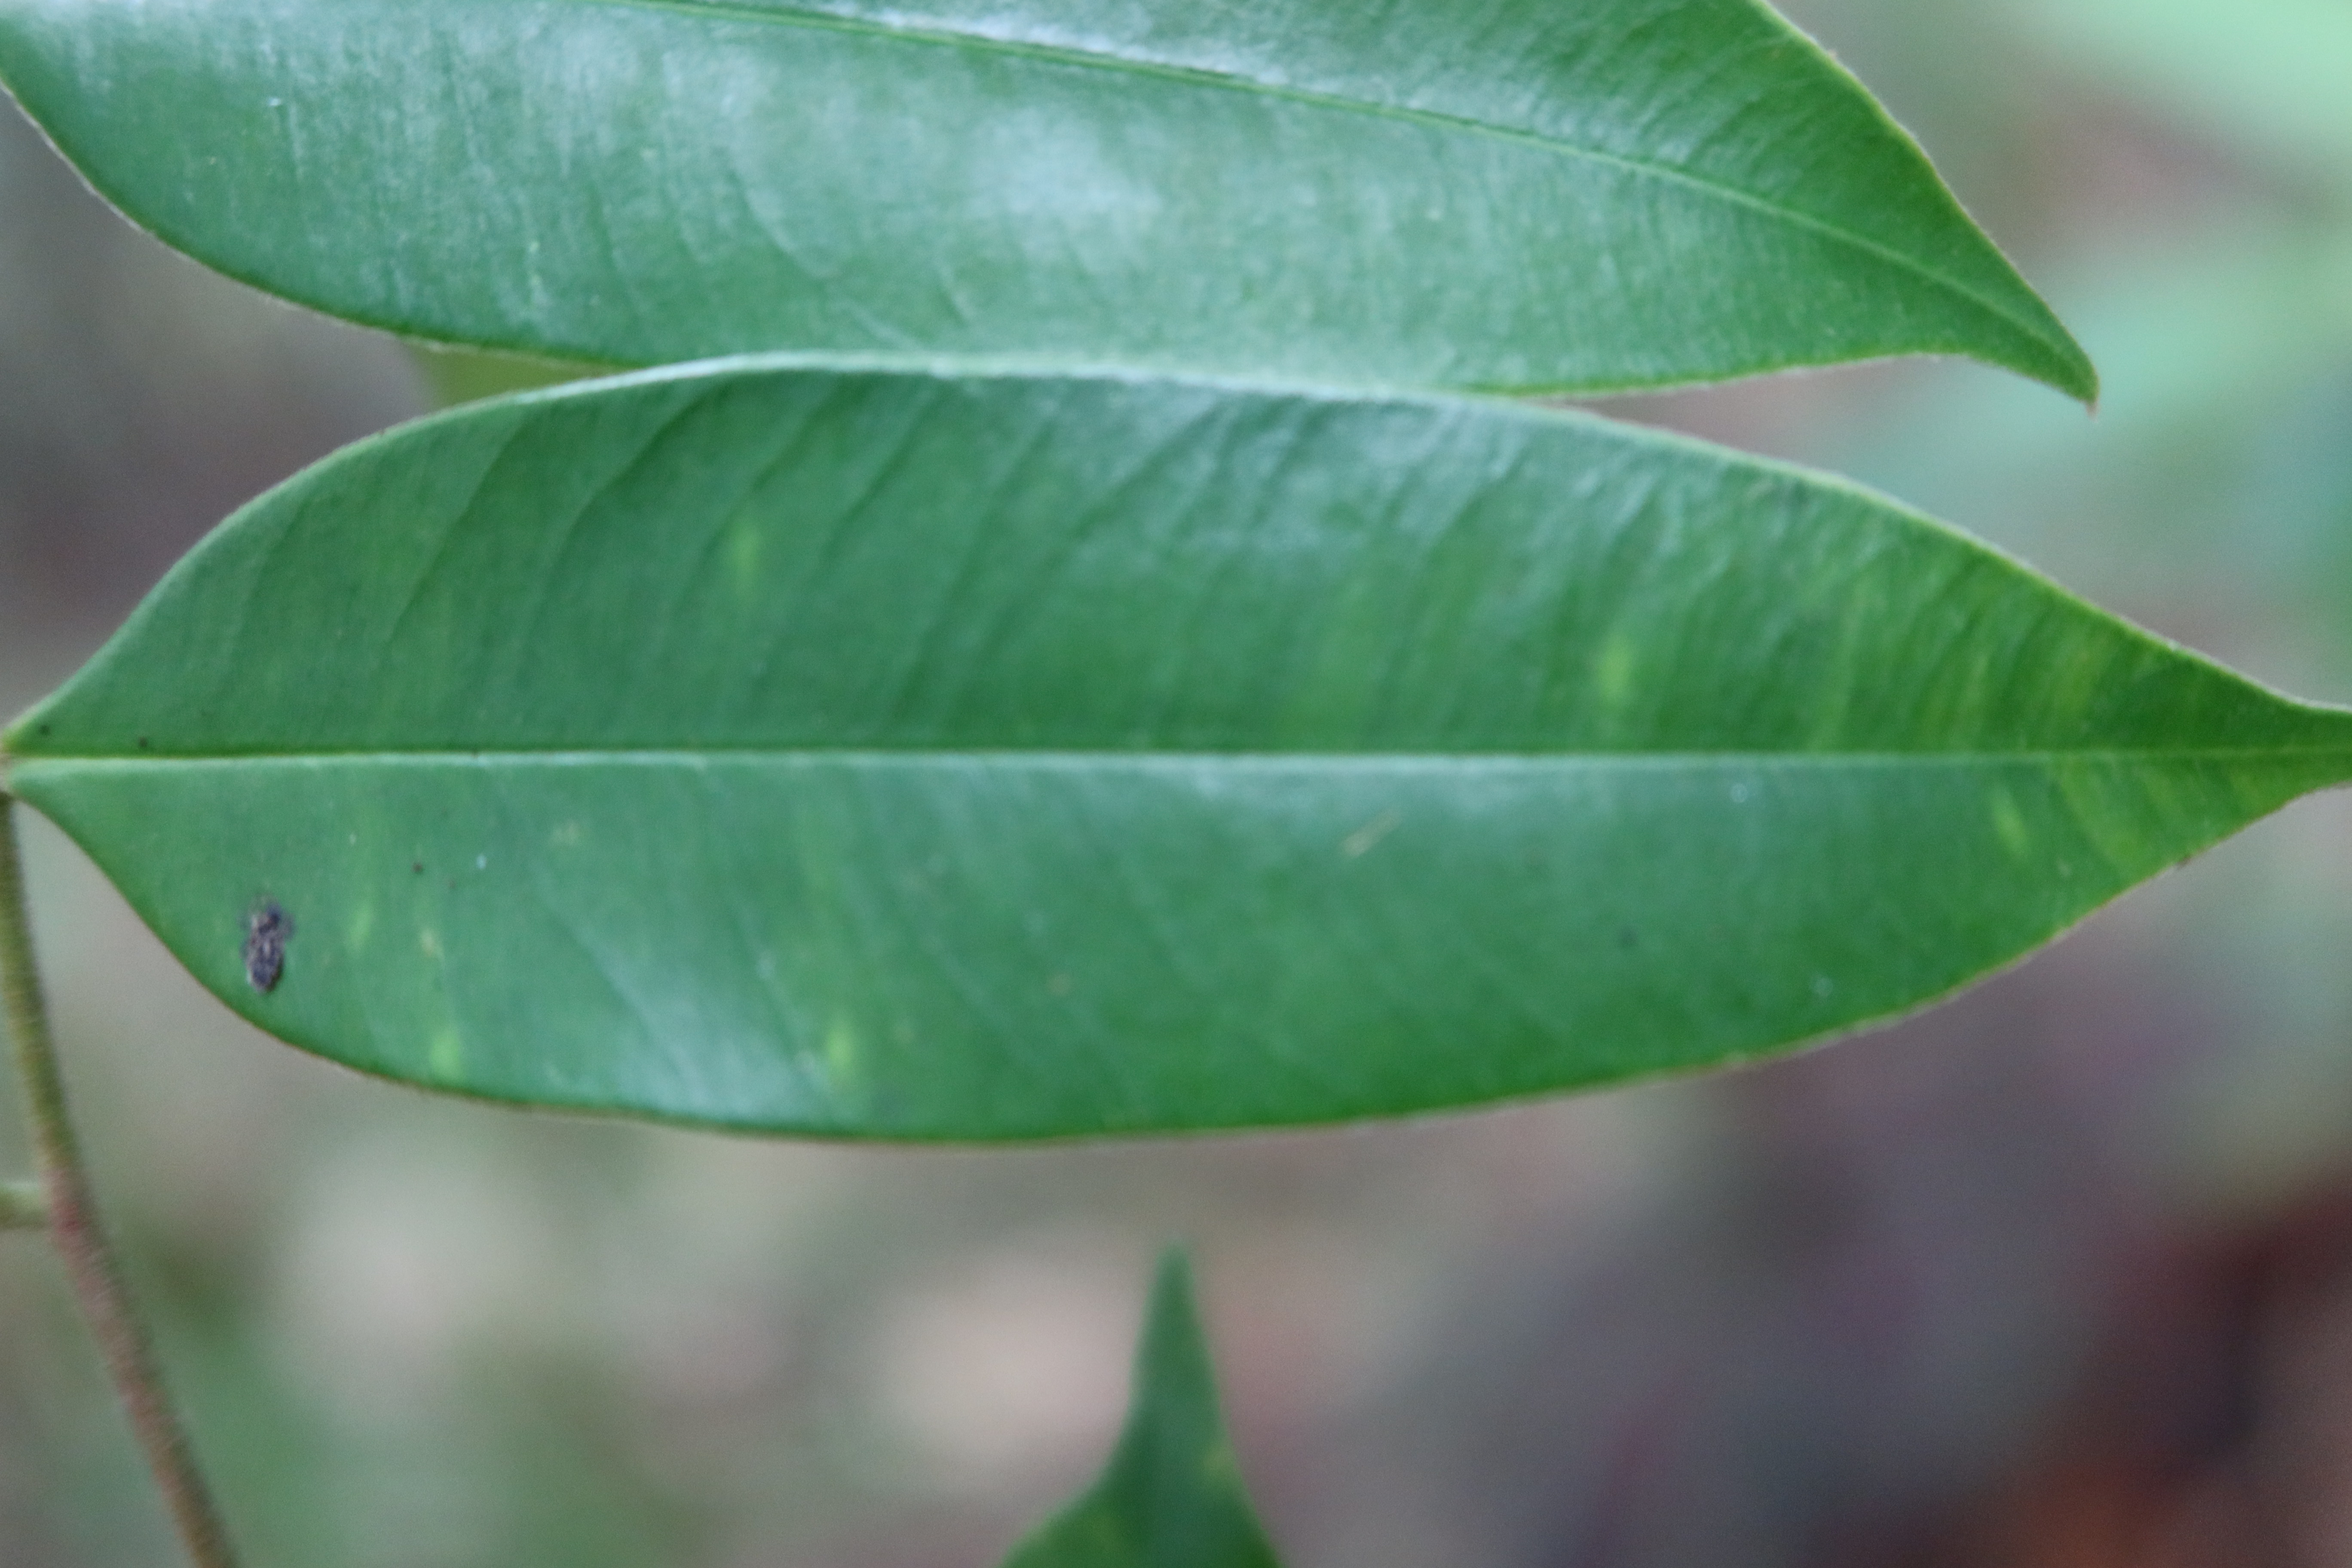
Label: Black spots